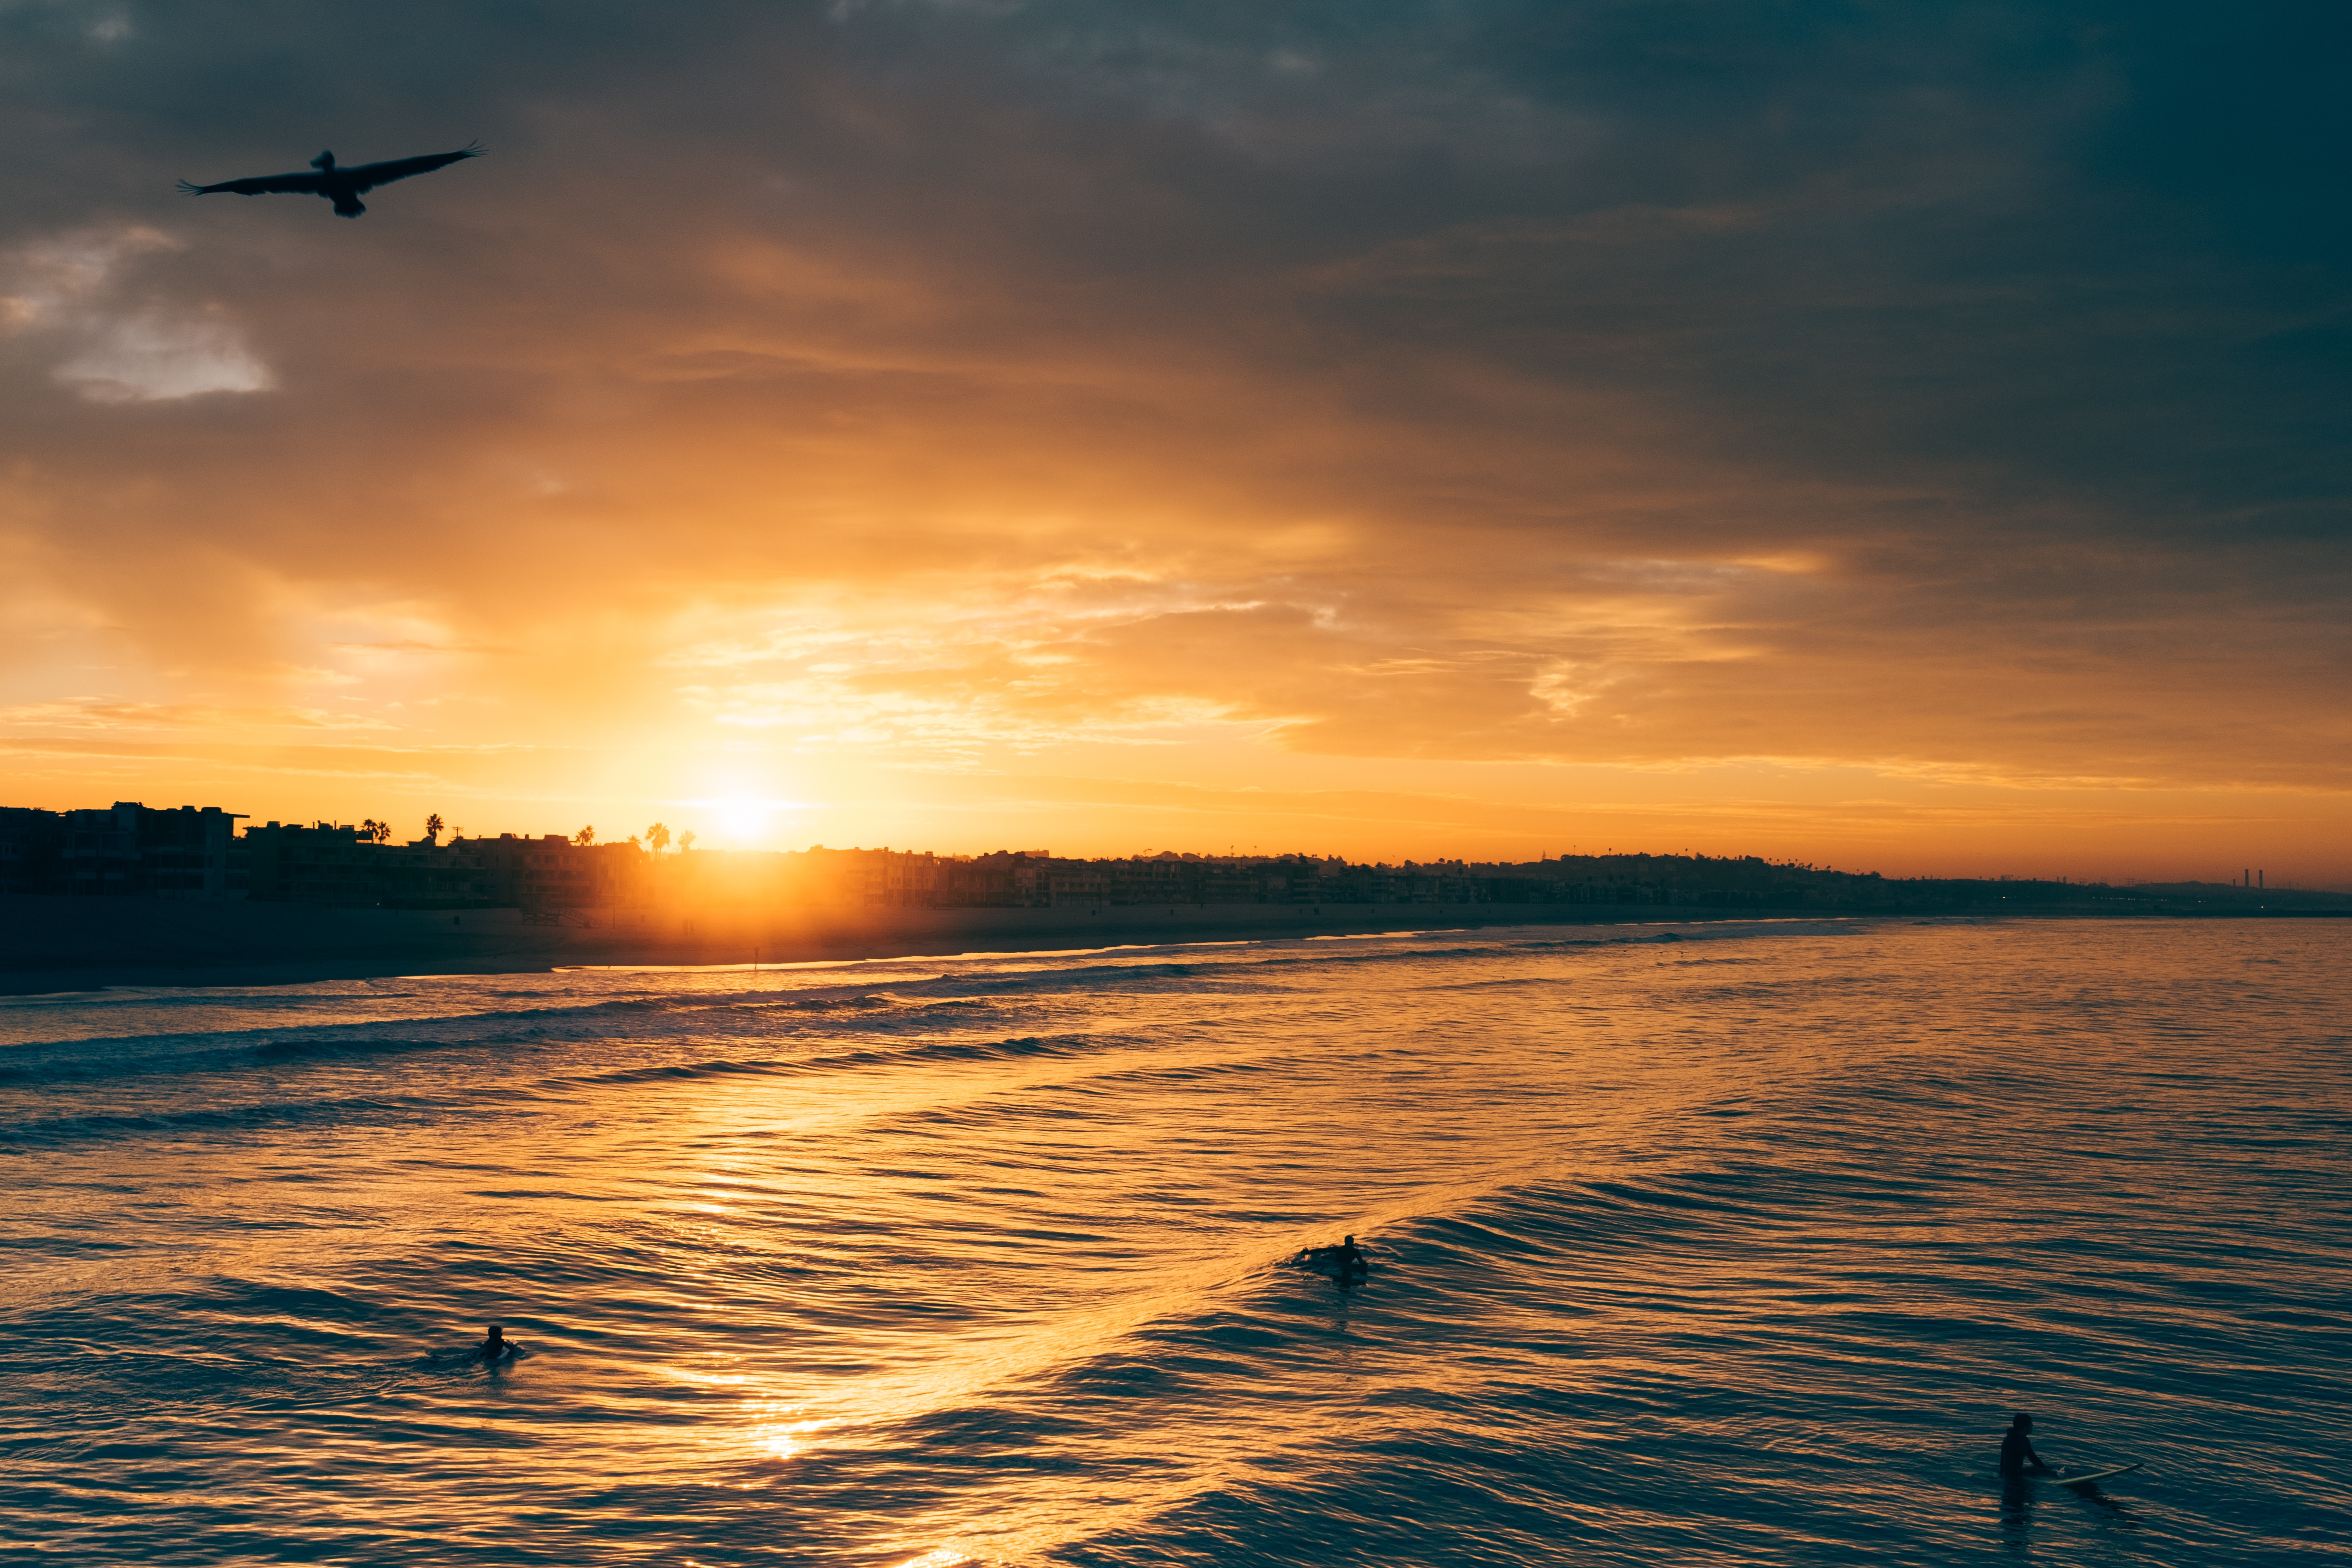
sea, coast, ocean, horizon, cloud, sky, sun, sunrise, sunset, sunlight, morning, shore, wave, dawn, dusk, evening, reflection, afterglow